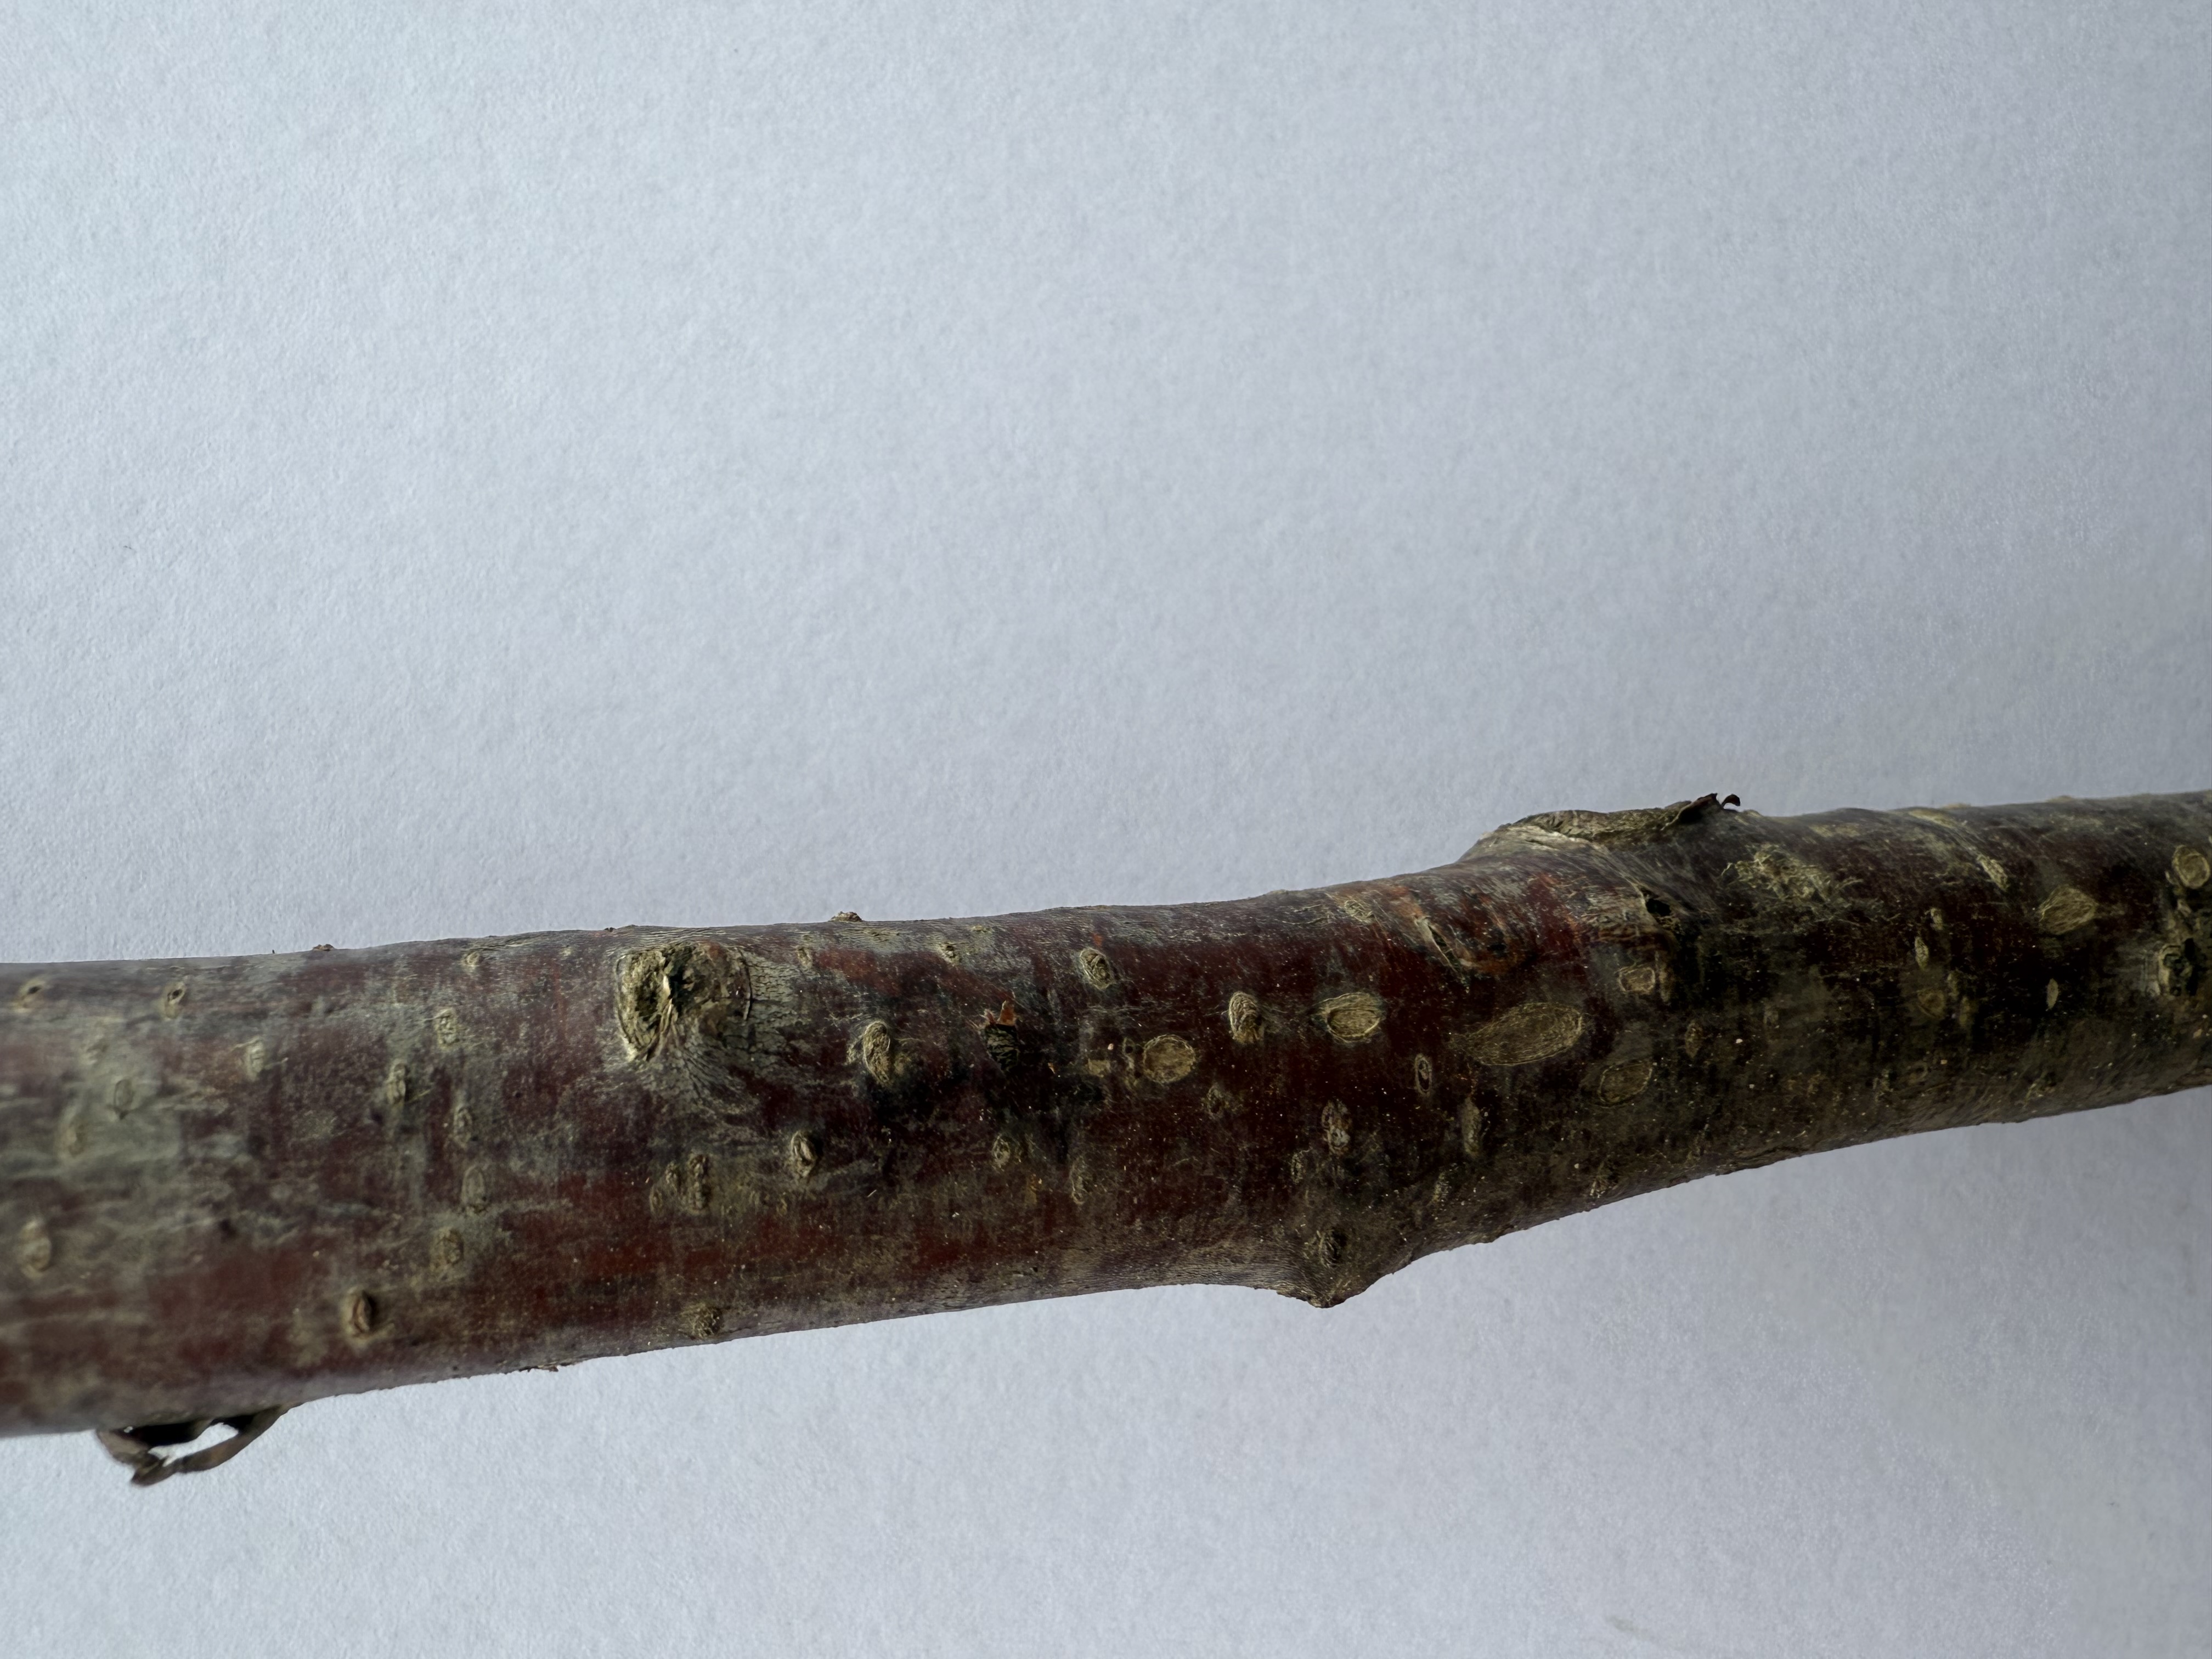
Variety: Kutahya Sour Cherry